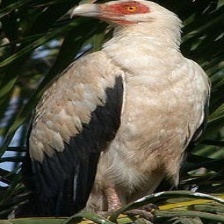
Species: PALM NUT VULTURE
Scientific name: GYPOHIERAX ANGOLENSIS
ImageNet parent category: vulture